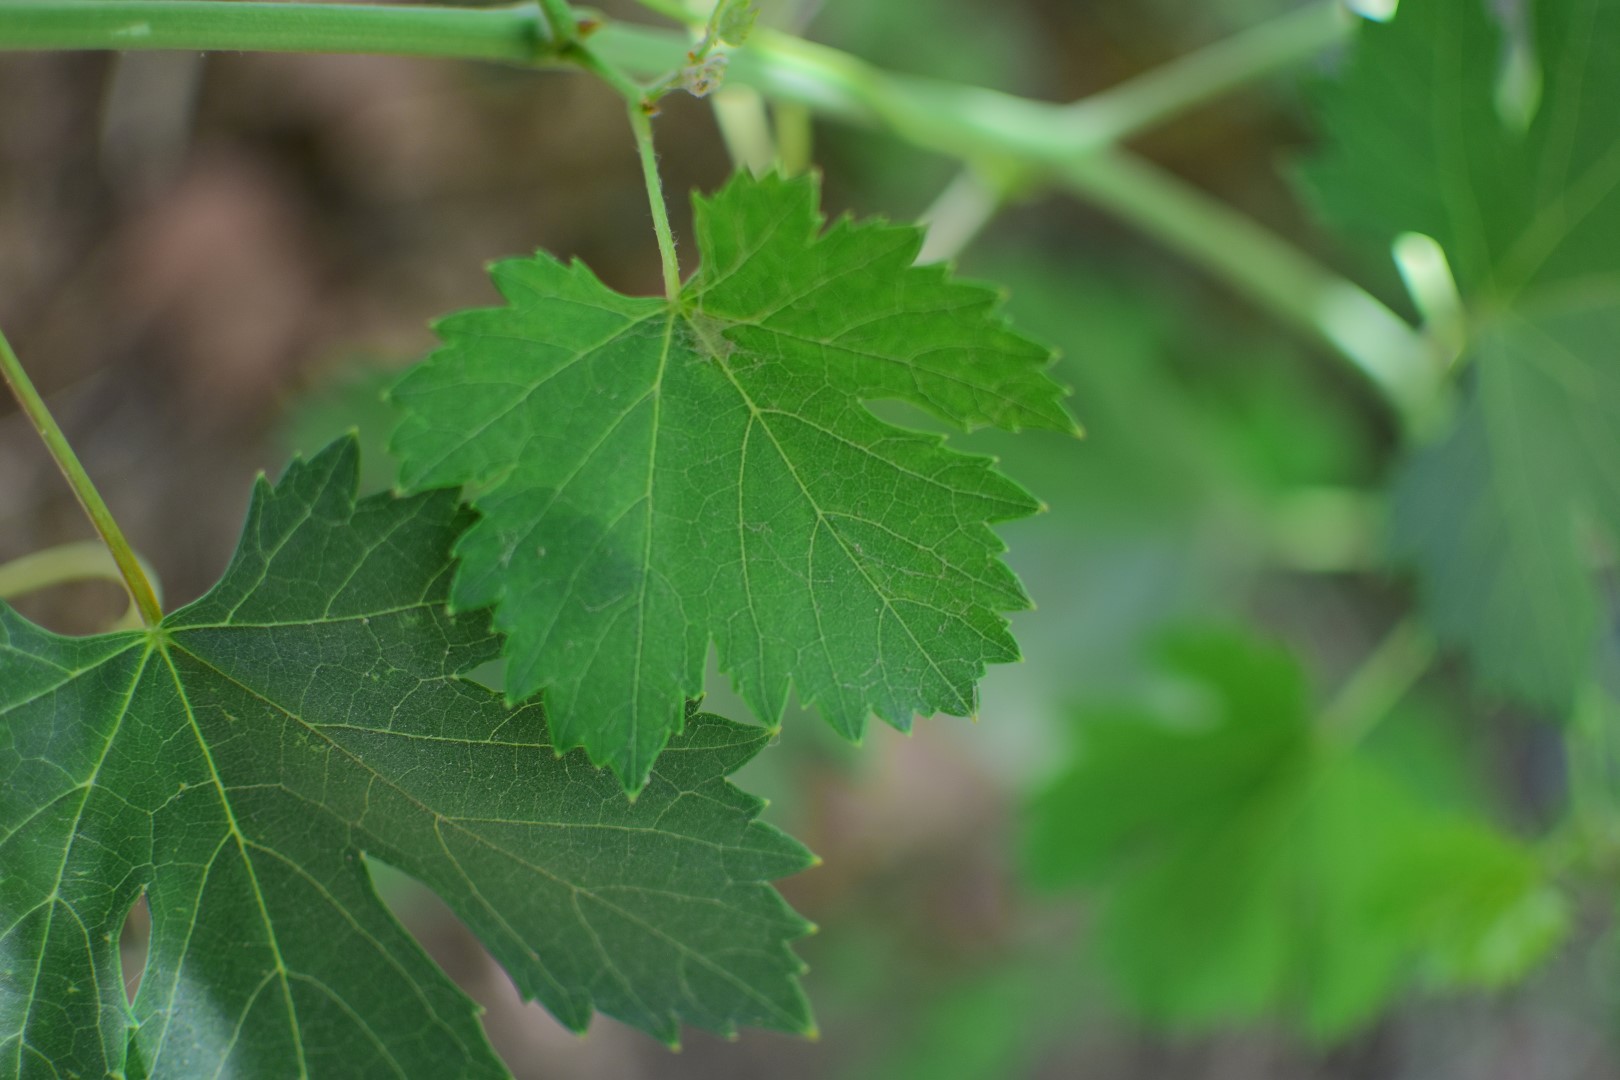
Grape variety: Halawani